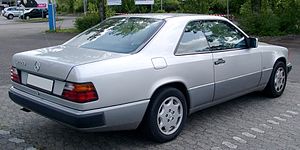
Mercedes-Benz type 124 / Modeloversigt
Mercedes-Benz type 124 var en serie af øvre mellemklassebiler fra Mercedes-Benz, bygget mellem slutningen af 1984 og midten af 1997.